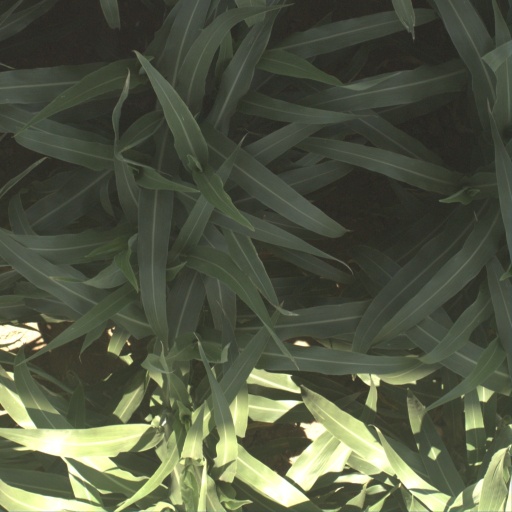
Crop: sorghum